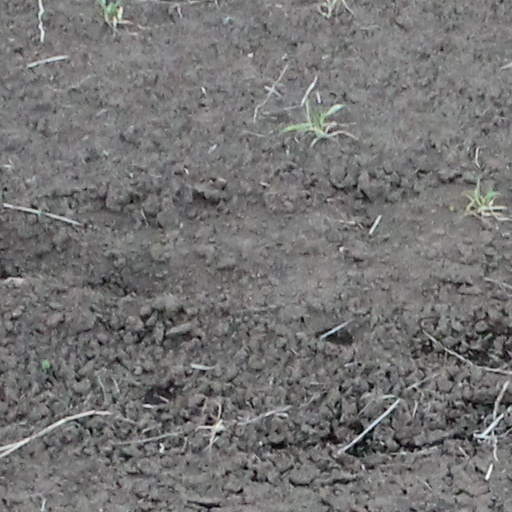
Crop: wheat